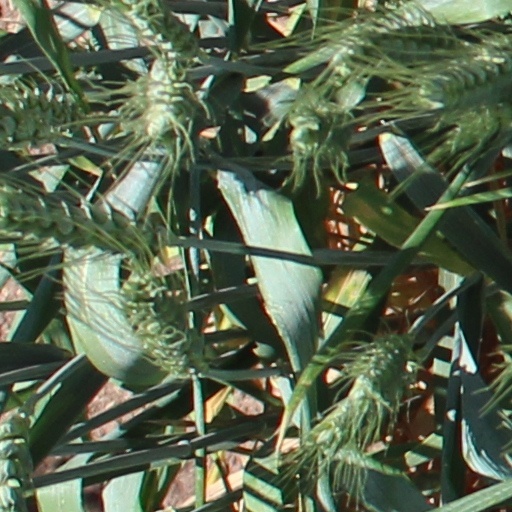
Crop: wheat